Romulus' Victory Over Acron

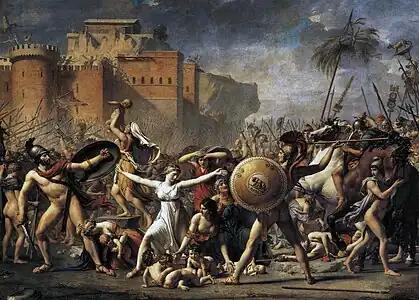
Jacques-Louis David, "The Intervention of the Sabine Women", 1799

It is not just from the ancient world that Ingres took his inspiration. Elements of the painting recall the work of Jacques-Louis David, Europe's leading painter at the turn of the century and Ingres' master with whom he studied for four years. "Romulus' Victory Over Acron" has several points of similarity with David's "The Intervention of the Sabine Women" of 1799. The figure of Ingres' slain Acron closely matches that of his master's dead Sabine. The shield, depicting the she-wolf and infant twins Romulus and Remus characteristic of the Roman foundation myth, is also the same save that Ingres omitted the inscription. The warrior to the extreme left of the Sabines, whose stance derives from the antique, finds a fairly confirming echo in Ingres' victorious Romulus. It has also been suggested that the pose of Romulus was inspired by a fragment of a Roman bas-relief after a work by Phidias, a classical Greek sculptor.